Tibet

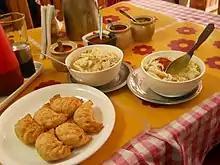
Thukpa with Momo – Tibetan Style

The Qingzang railway linking the Tibet Autonomous Region to Qinghai Province was opened in 2006, but it was controversial.